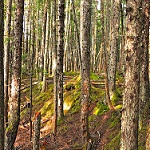
Label: forest